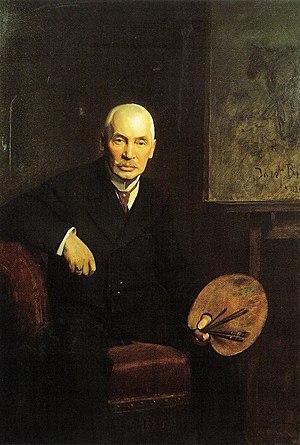
Józef Brandt, né le 11 février 1841 à Szczebrzeszyn et mort le 12 juin 1915 à Radom, est un peintre polonais principalement connu pour ses tableaux de batailles.